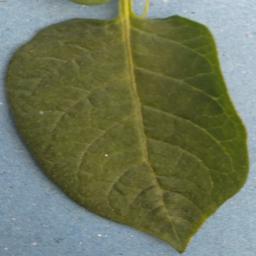
Etiqueta: Sana